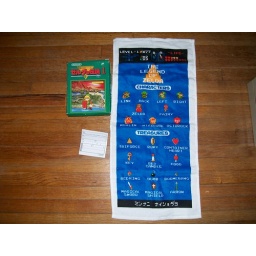
A cute handtowel that came in a reproduction box to the first game.